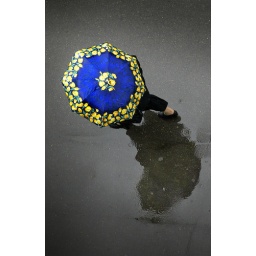
A woman walking under a blue umbrella in the rain on Ulitsa Gabrichyova on Wednesday, May 26. By Igor Tabakov.